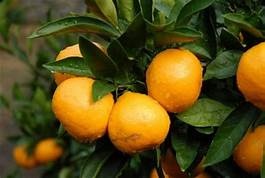
Label: mandarine